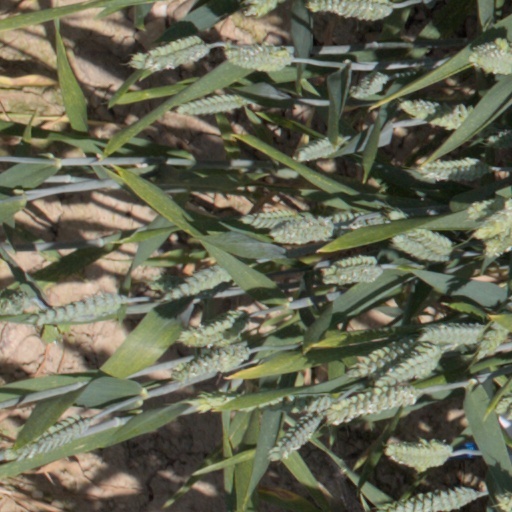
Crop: wheat